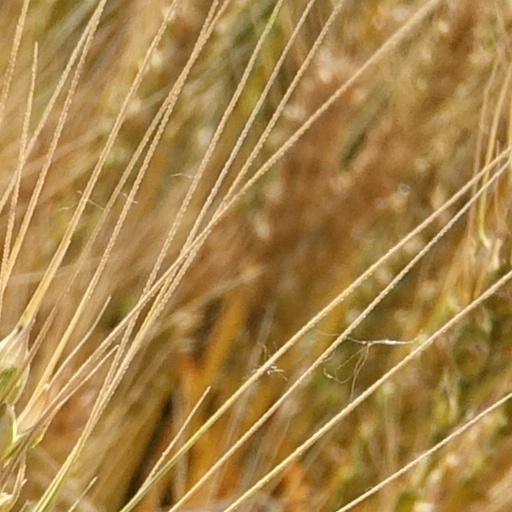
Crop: wheat